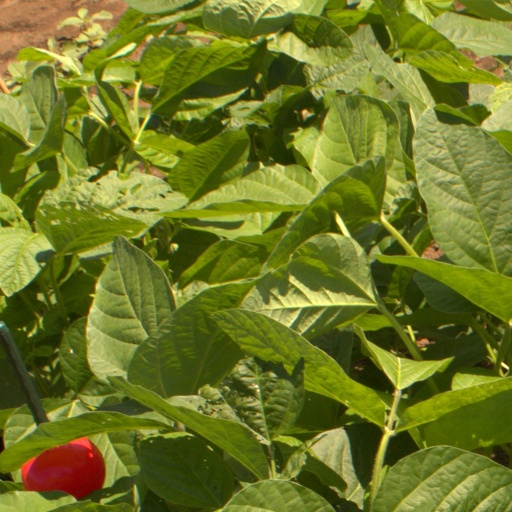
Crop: soybean